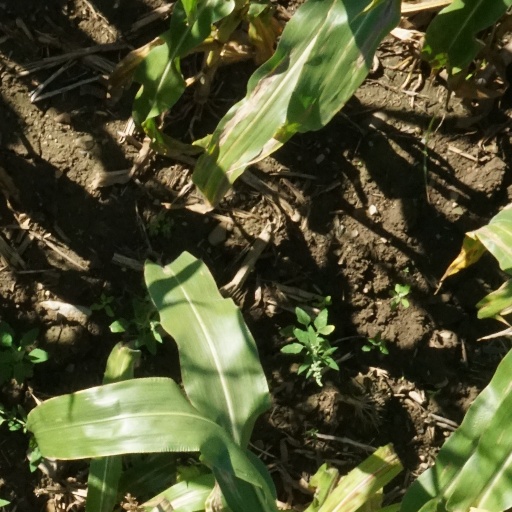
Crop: maize; corn